Ellen Wilkinson

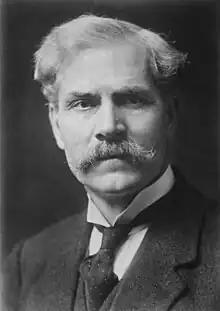
Ramsay MacDonald, Labour's first prime minister

On 8 October 1924 MacDonald's Labour government resigned, after losing a confidence vote in the House of Commons. The latter stages of the ensuing general election were dominated by the controversy surrounding the Zinoviev letter, which generated a "Red Scare" shortly before polling day and contributed to a massive Conservative victory. Labour's representation in the House of Commons fell to 152, against the Conservatives' 415; Wilkinson was the only woman elected in the Labour ranks, winning Middlesbrough East with a majority of 927 over her Conservative opponent.